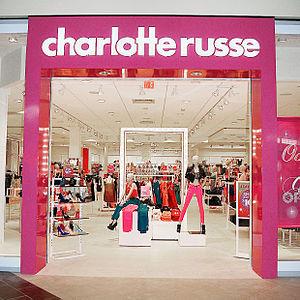
Charlotte Russe est une entreprise américaine de distribution de vêtements.